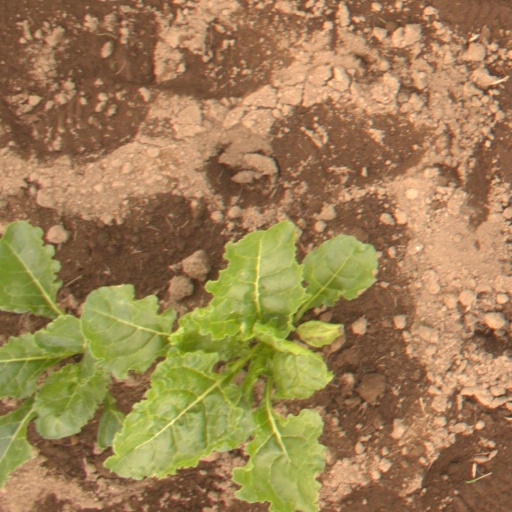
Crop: sugar beet